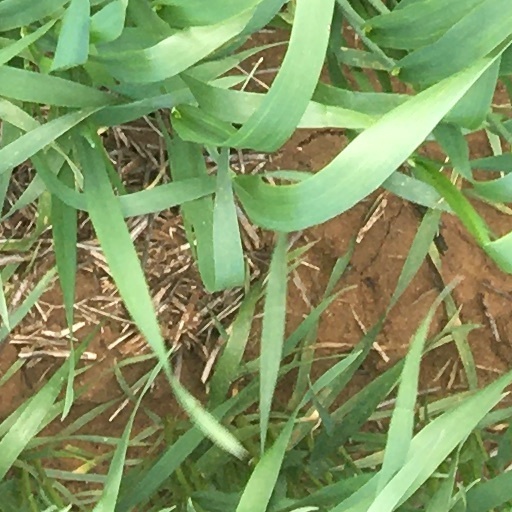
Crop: wheat